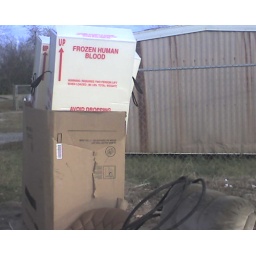
Some empty boxes and some rope and stained chairs near an abandoned rail warehouse.